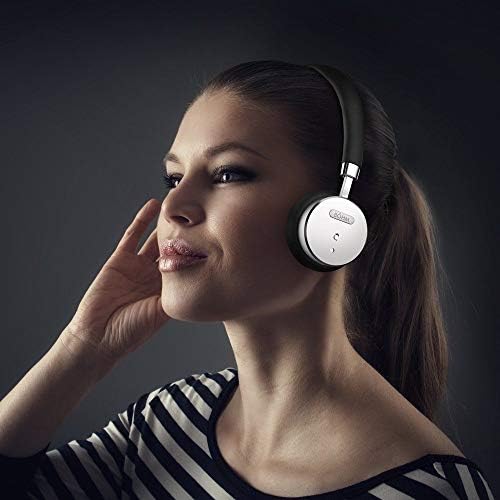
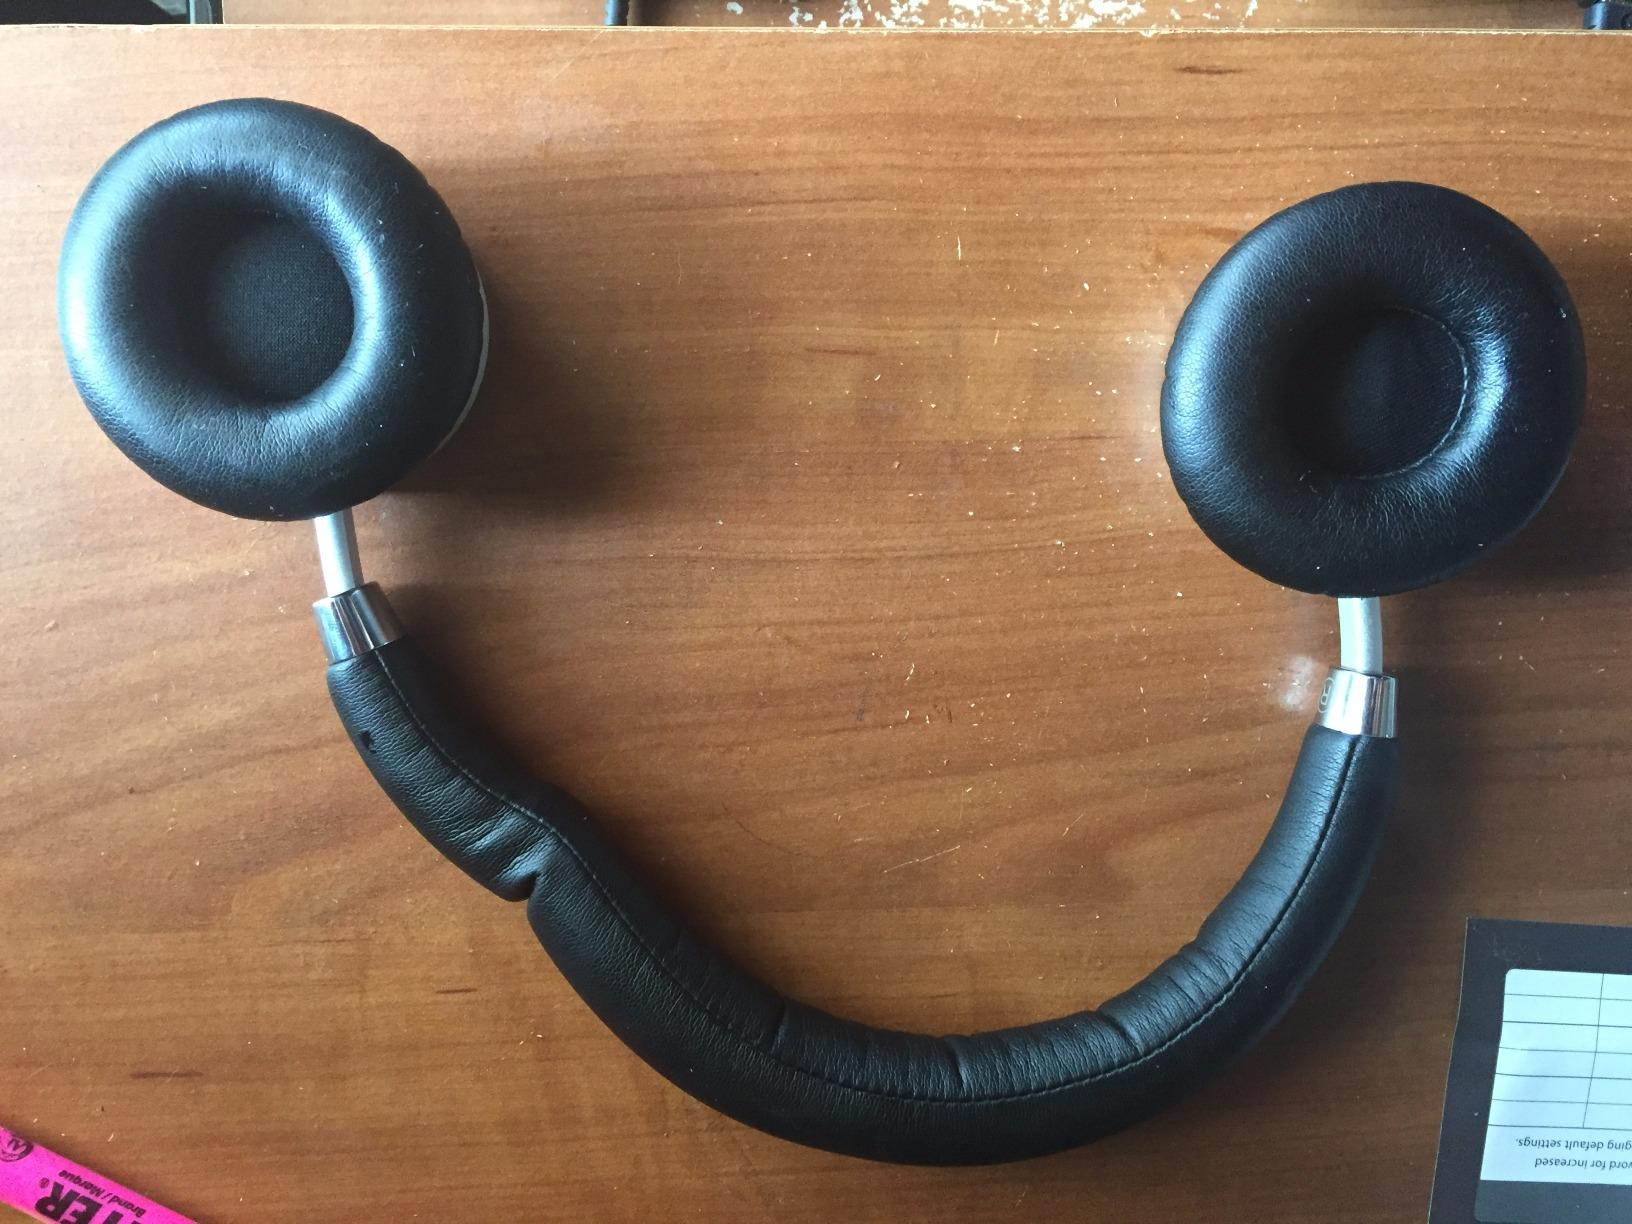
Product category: headphones
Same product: yes